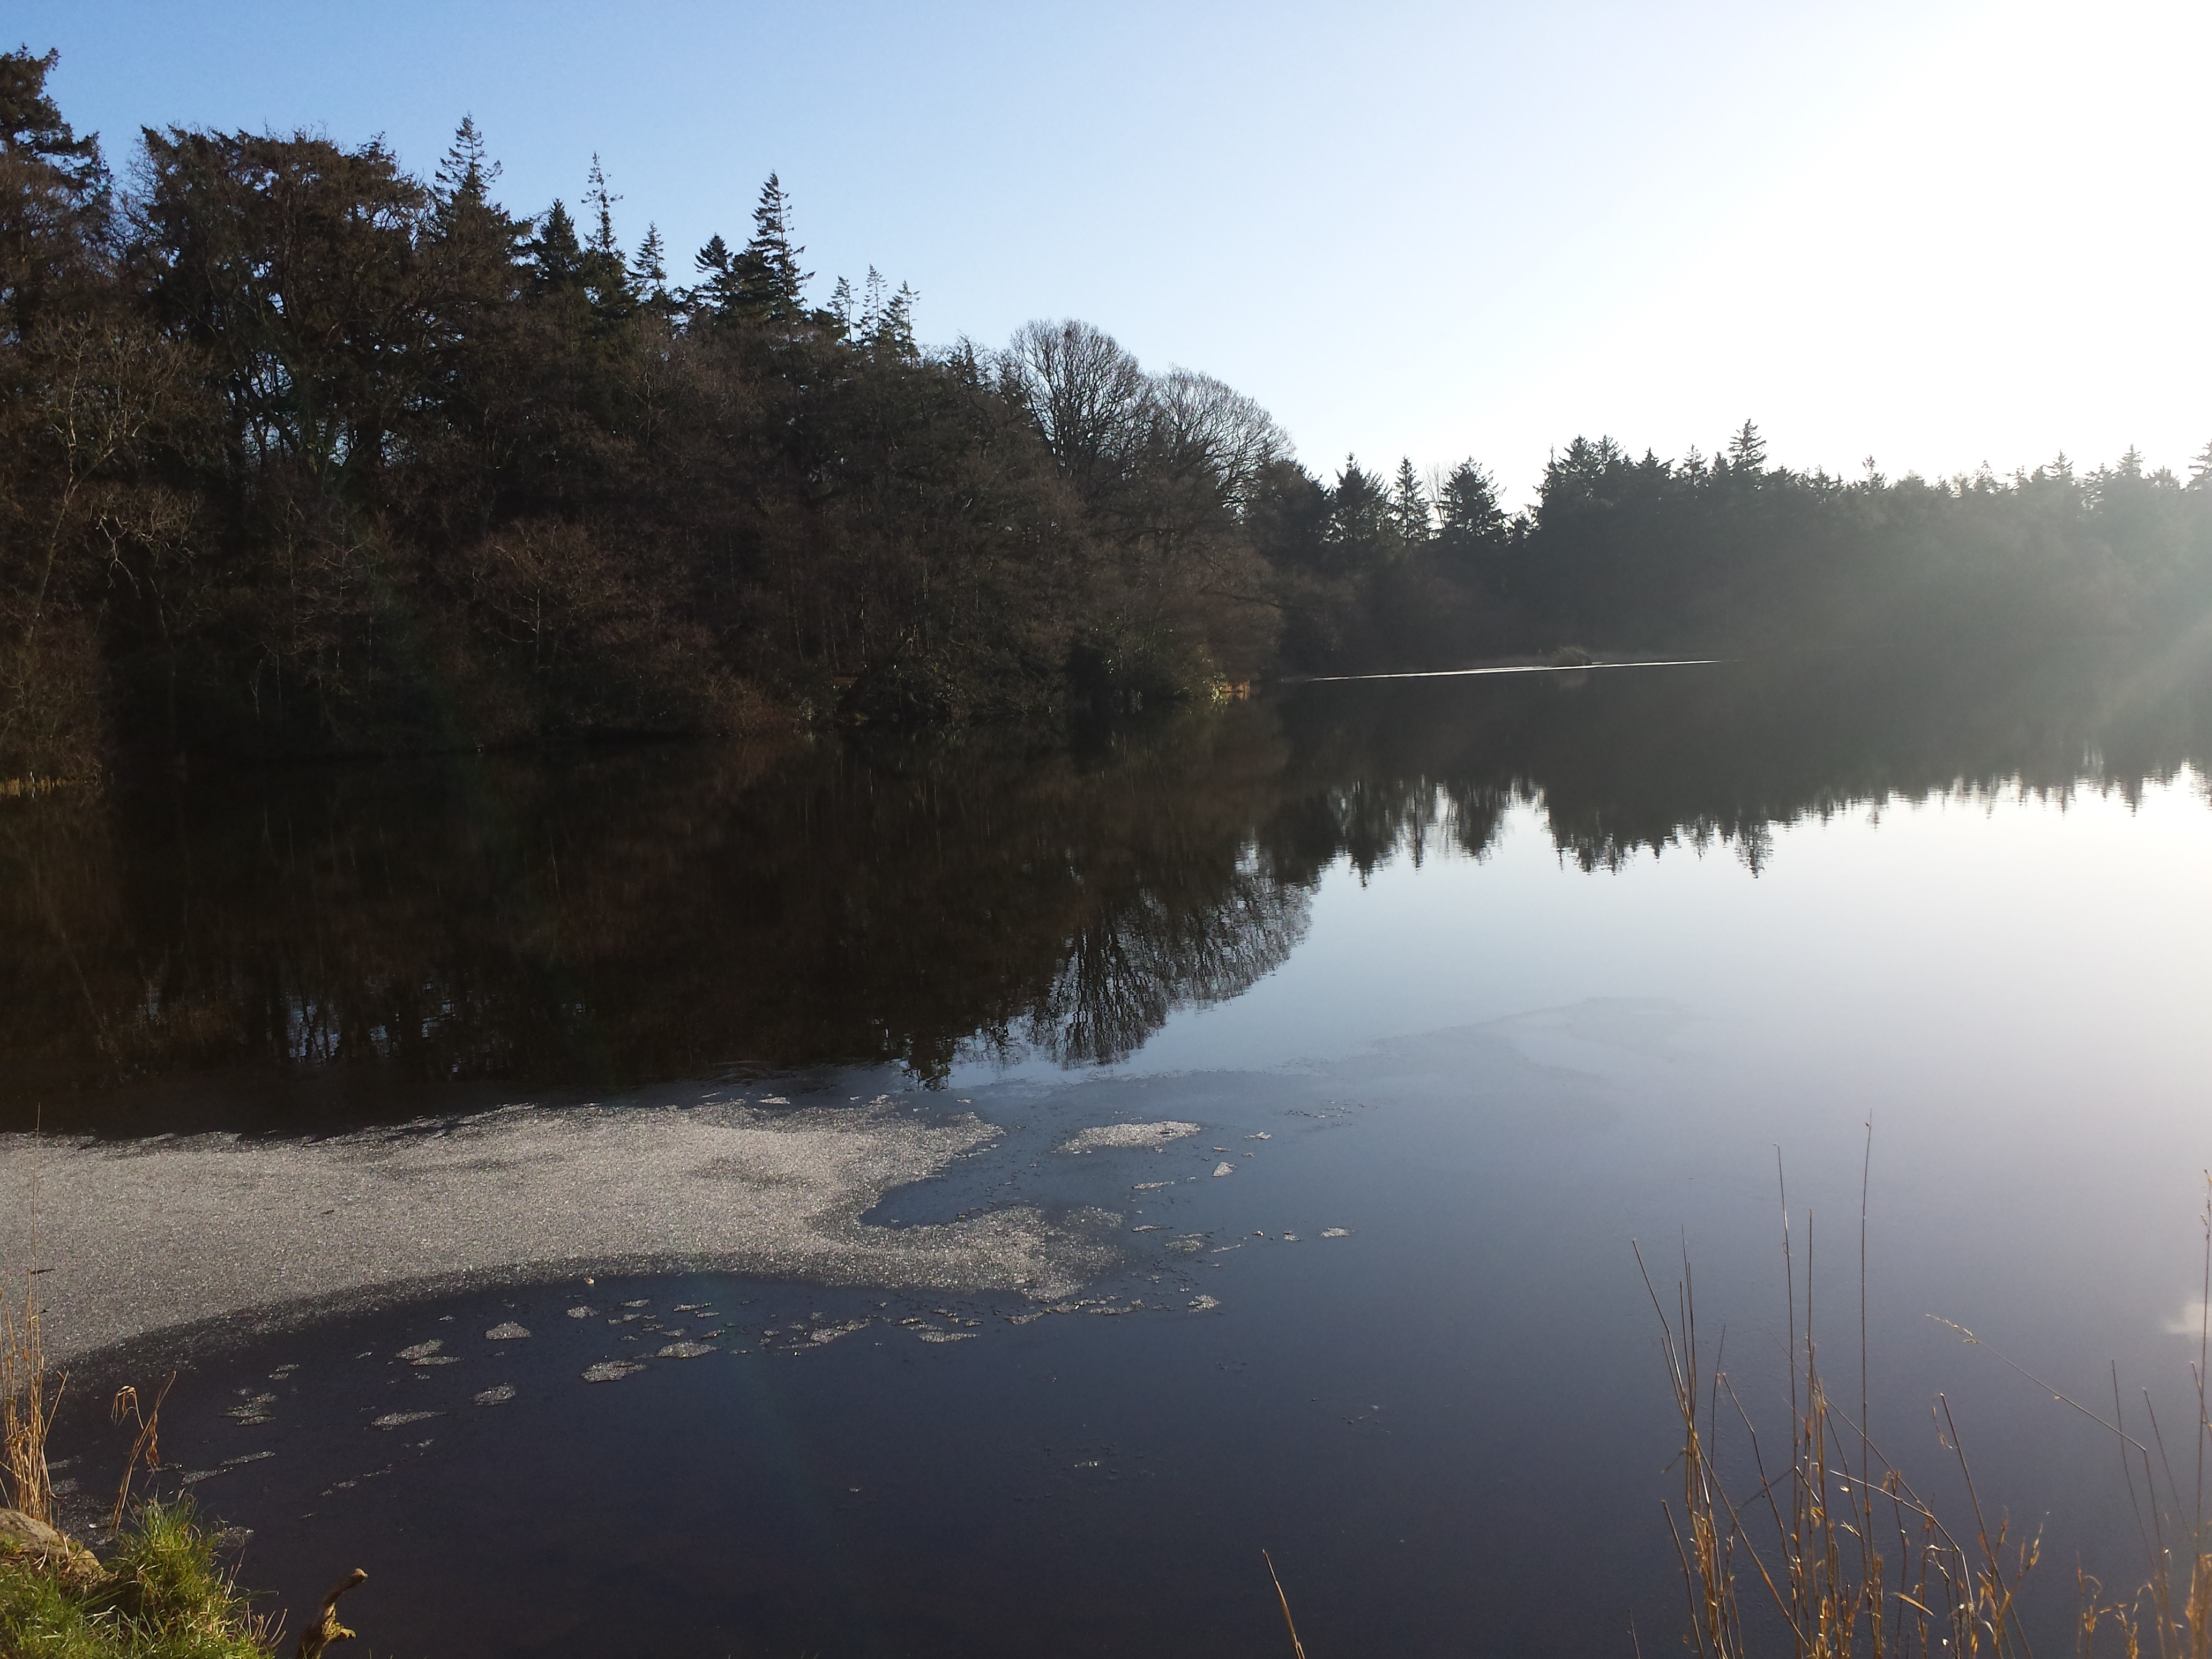
landscape, tree, water, nature, mountain, mist, morning, lake, river, pond, reflection, autumn, reservoir, waterway, body of water, loch, atmospheric phenomenon